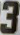
Number: 3